Get-Rich-Quick Wallingford (1921 film)

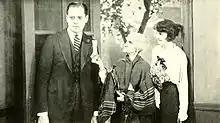
Still with Sam Hardy and Doris Kenyon

Get-Rich-Quick Wallingford is a lost 1921 American silent comedy film directed by Frank Borzage. The film's script was adapted by writer Luther Reed from the 1910 Broadway play by George M. Cohan, which in turn was adapted from the novel "Get-Rich-Quick Wallingford" by George Randolph Chester. Produced by Cosmopolitan Productions and distributed by Paramount Pictures Corporation, the film was released in seven reels on December 4, 1921.